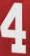
Number: 4